Maguindanao massacre

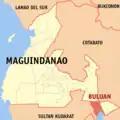
Location of Buluan, the origin of the convoy, in Maguindanao.

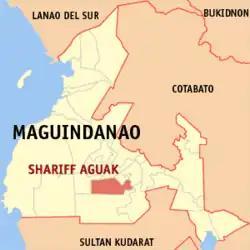
Location of Shariff Aguak, the destination of the convoy, in Maguindanao.

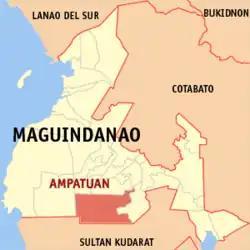
Location of Ampatuan, the location where the massacre took place, in Maguindanao.

Buluan Vice Mayor Esmael "Toto" Mangudadatu had invited 37 journalists to cover the scheduled filing of his certificate of candidacy (COC) at the Commission on Elections (COMELEC) provincial office in Shariff Aguak. He said reports had reached him that his rivals had threatened to chop him into pieces once he filed his COC, and felt the presence of journalists would deter such an attack. On the week he was to file his COC, he requested for security, which the PNP Regional Command in the Autonomous Region in Muslim Mindanao rejected, perhaps on the behest of regional governor Zaldy Ampatuan, one of the perpetrators of the massacre.